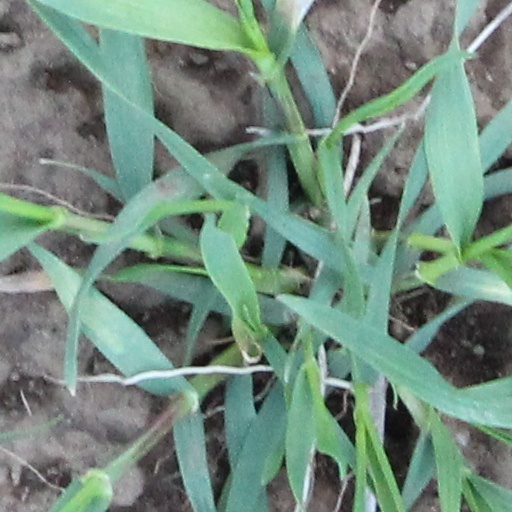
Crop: wheat